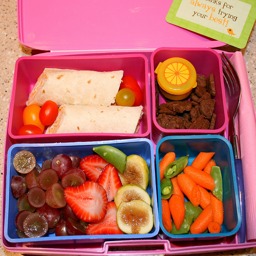
A pink lunch box with four containers, each with different food and a fork.
A lunchbox with fruit, vegetables, wraps and cookies.
a fork and four different small trays of different food
A pile of fruit and some food in several trays.
Several different foods are displayed in trays.